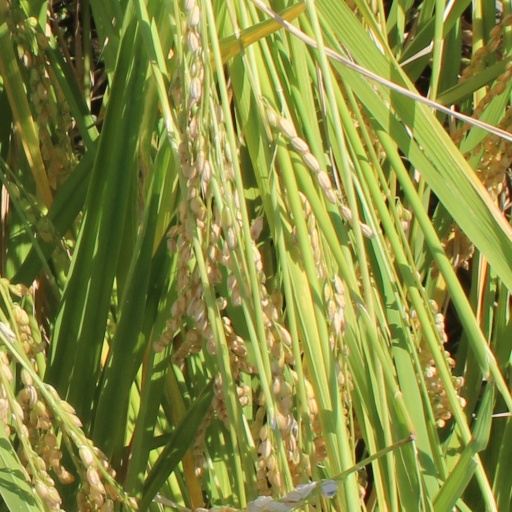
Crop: rice